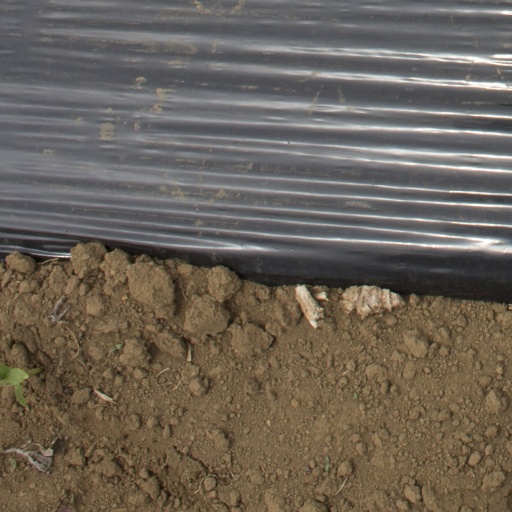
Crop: Jerusalem artichoke